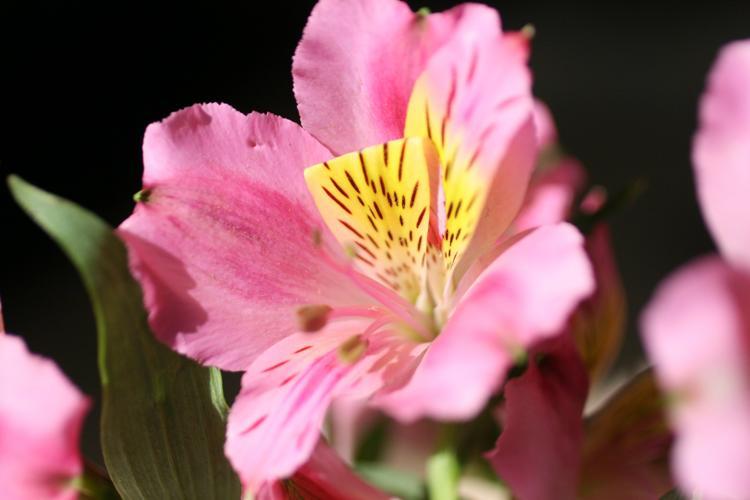
Label: peruvian lily